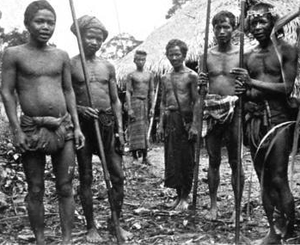
Les Jakun sont une population autochtone du sud de la péninsule Malaise, dans les États de Johor et Pahang. Ils sont classés par le gouvernement malaisien parmi les Orang Asli, « gens des origines », terme qui désigne les populations autochtones de la péninsule.